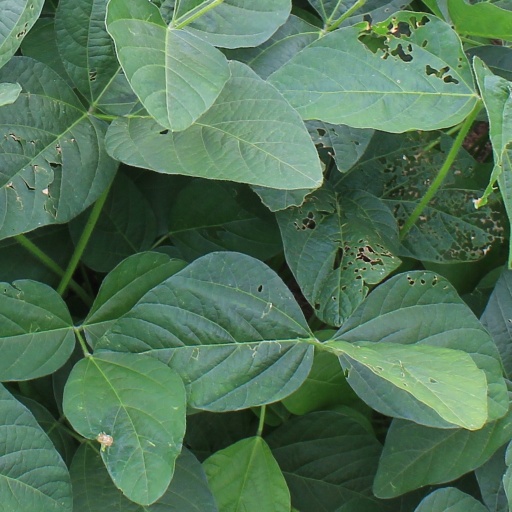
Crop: soybean